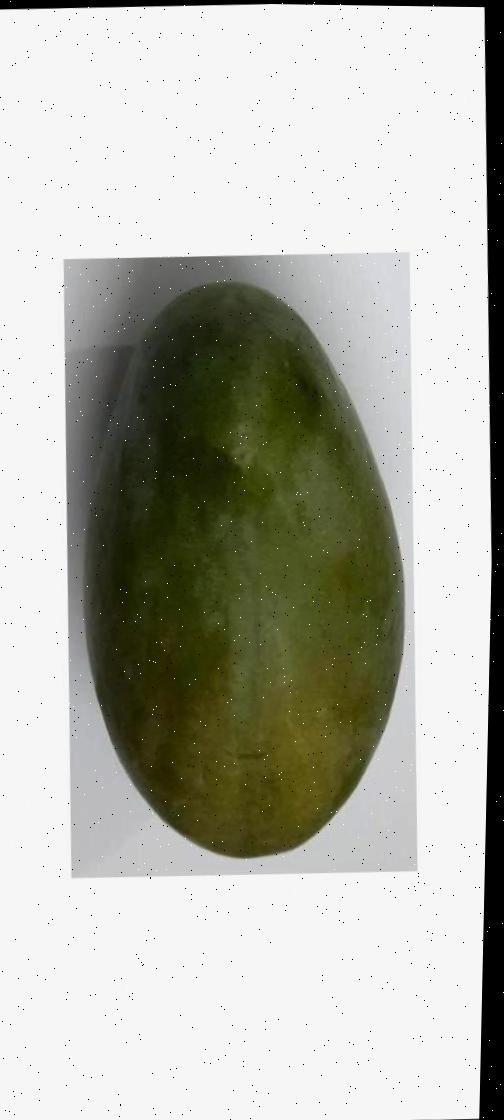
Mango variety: Amrapali